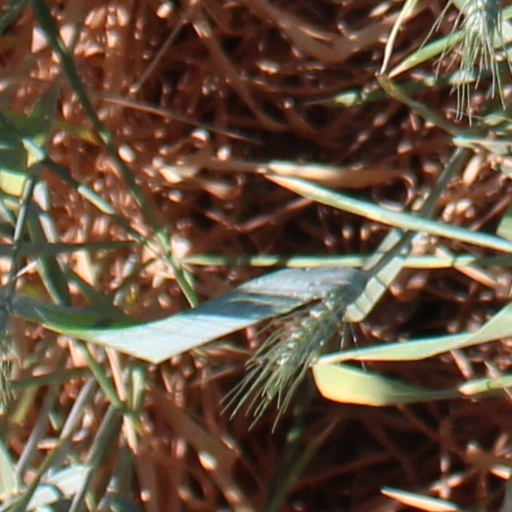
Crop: wheat